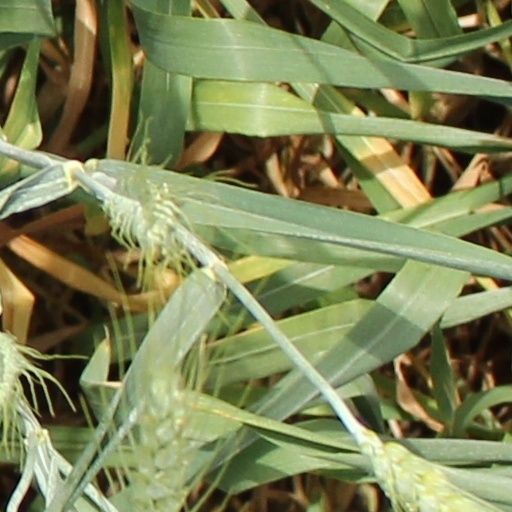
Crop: wheat